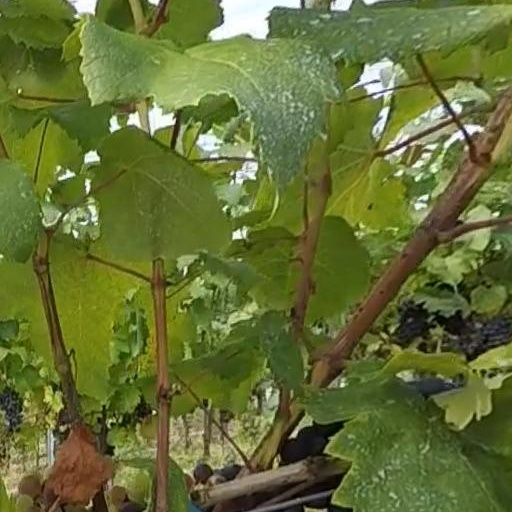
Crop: grape